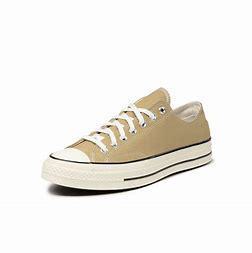
Brand: Converse
Model: Chuck Taylor All Star 70 Ox